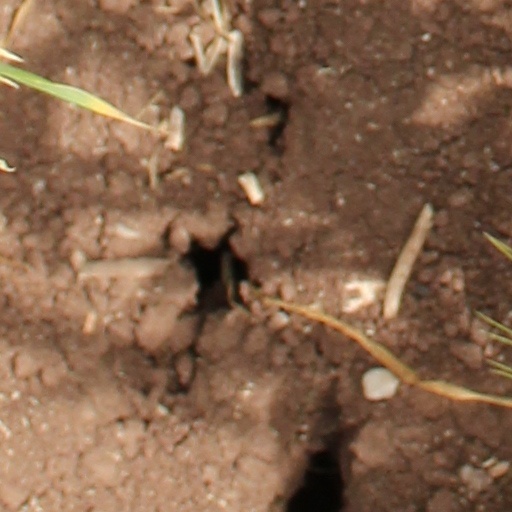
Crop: wheat